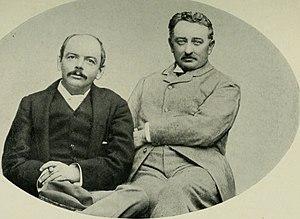
Leander Starr Jameson, 1ᵉʳ baronnet, était un colonialiste britannique et Premier ministre de la colonie du Cap en Afrique du Sud de 1904 à 1908.